Kuntillet Ajrud inscriptions

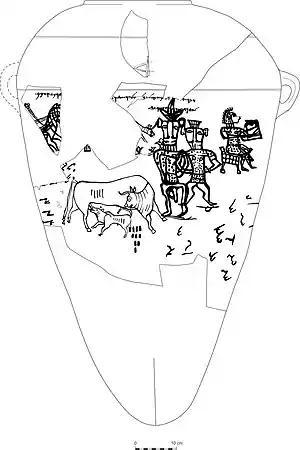
Pithos A shows five figures. There is a bull and a calf. A seated musician or weaver is to one side, above: the phrase "Yahweh of Samaria and his Asherah."

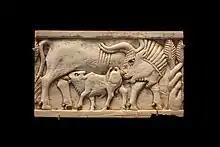
This image was "one of the most popular motifs of the first millennium in Western Asia," but originated earlier still.

The Kuntillet Ajrud inscriptions refers to a set of pithoi and plaster inscriptions, stone incisions, and art discovered at the site of Kuntillet Ajrud. They were discovered at a unique Judean crossroads location, which featured an unusual number and variety of vessels and other inscriptions. They date to the late 9th century BC in the Sinai Peninsula.